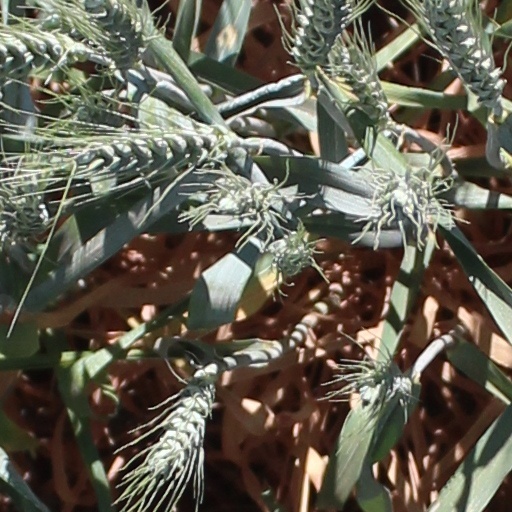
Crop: wheat